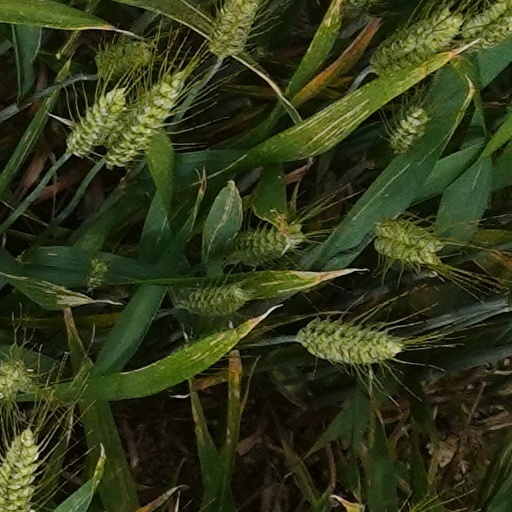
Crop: wheat